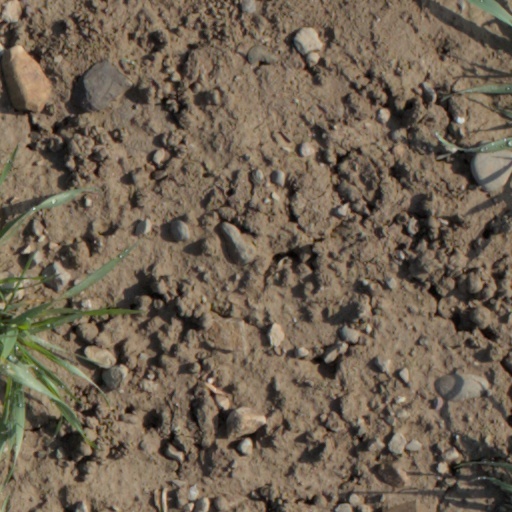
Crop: wheat